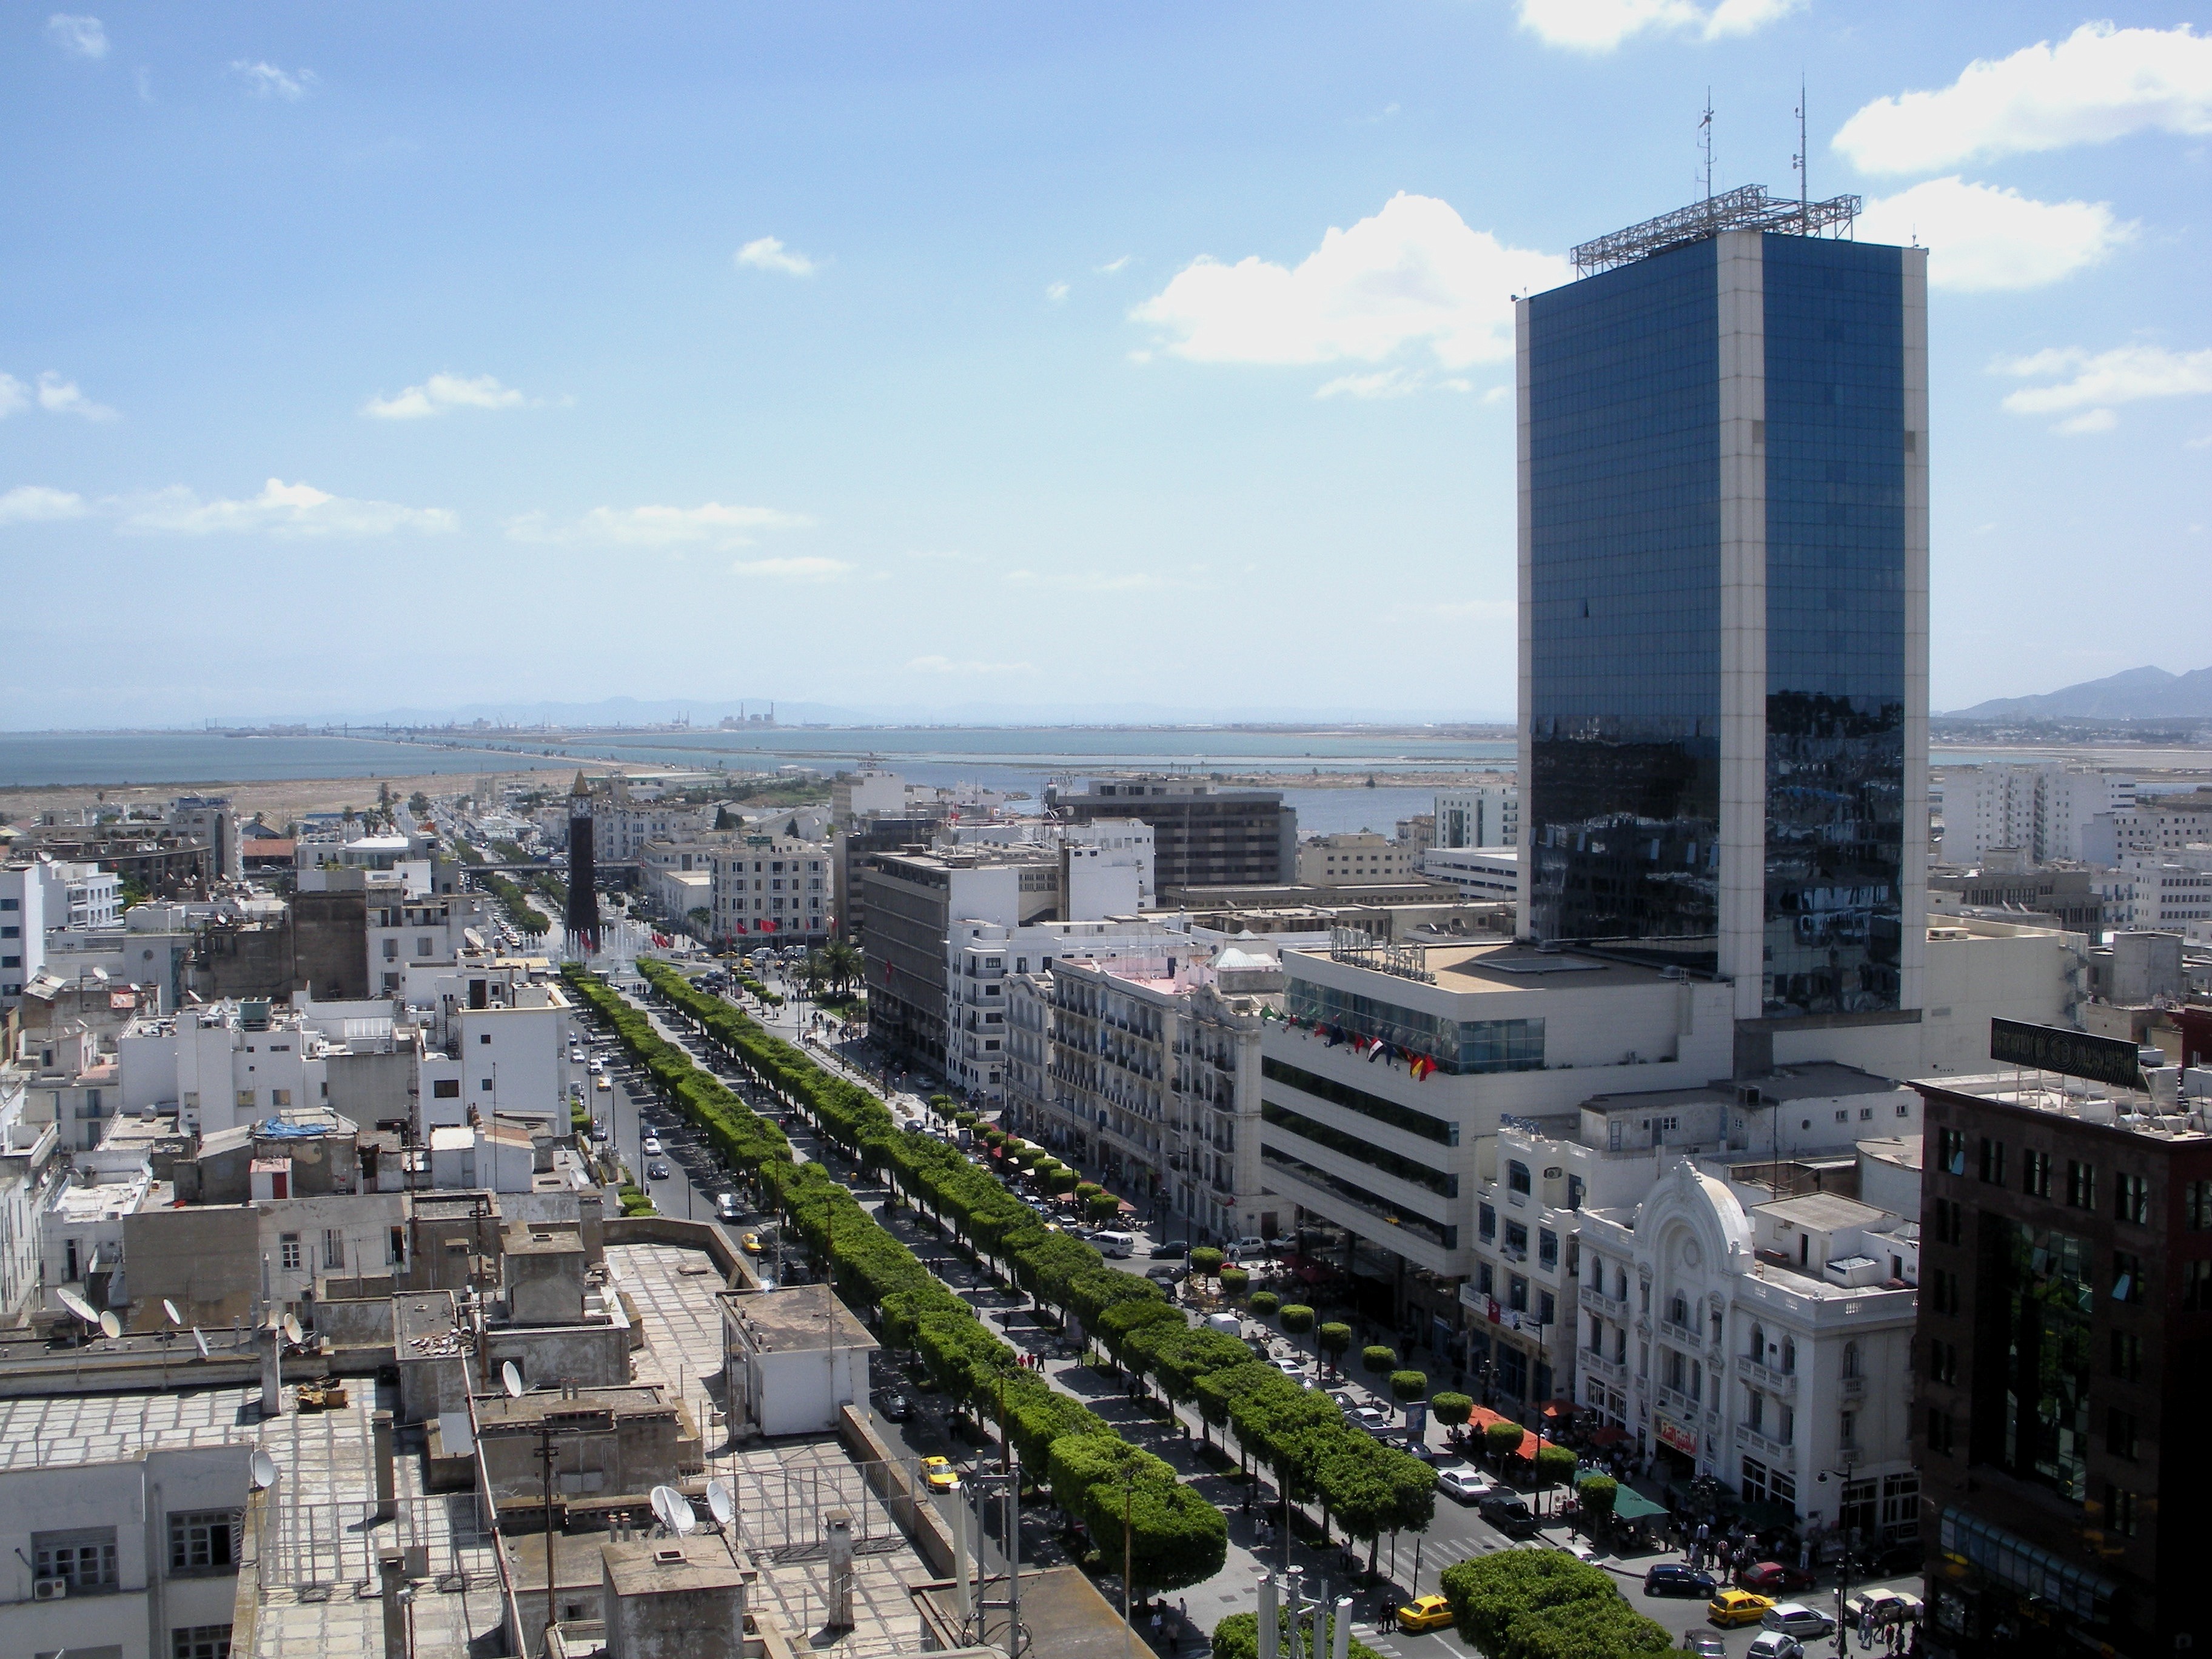
water, architecture, sky, skyline, traffic, street, city, skyscraper, urban, cityscape, downtown, tower, bay, landmark, harbor, port, stadium, tower block, trees, structures, clouds, buildings, mountains, vehicles, metropolis, cities, tunisia, aerial photography, urban area, tunis, human settlement, metropolitan area